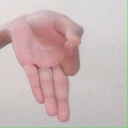
अक्षर: ज्ञ